Swarag Se Sunder

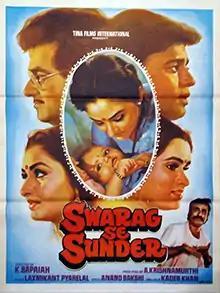
Theatrical release poster

Swarag Se Sunder is a 1986 Indian Hindi-language drama film, produced by A. Krishna Murthy under the Tinu International Films banner and directed by K. Bapaiah. It stars Jeetendra, Mithun Chakraborty, Jaya Prada, Padmini Kolhapure, and music composed by Laxmikant–Pyarelal. The primary plot of the movie is similar to "Meri Bhabhi (1969)" directed by Khalid Akhtar. The film is a remake of the Telugu film "Thalli Prema". It was one of the highest grossing movies of 1986.